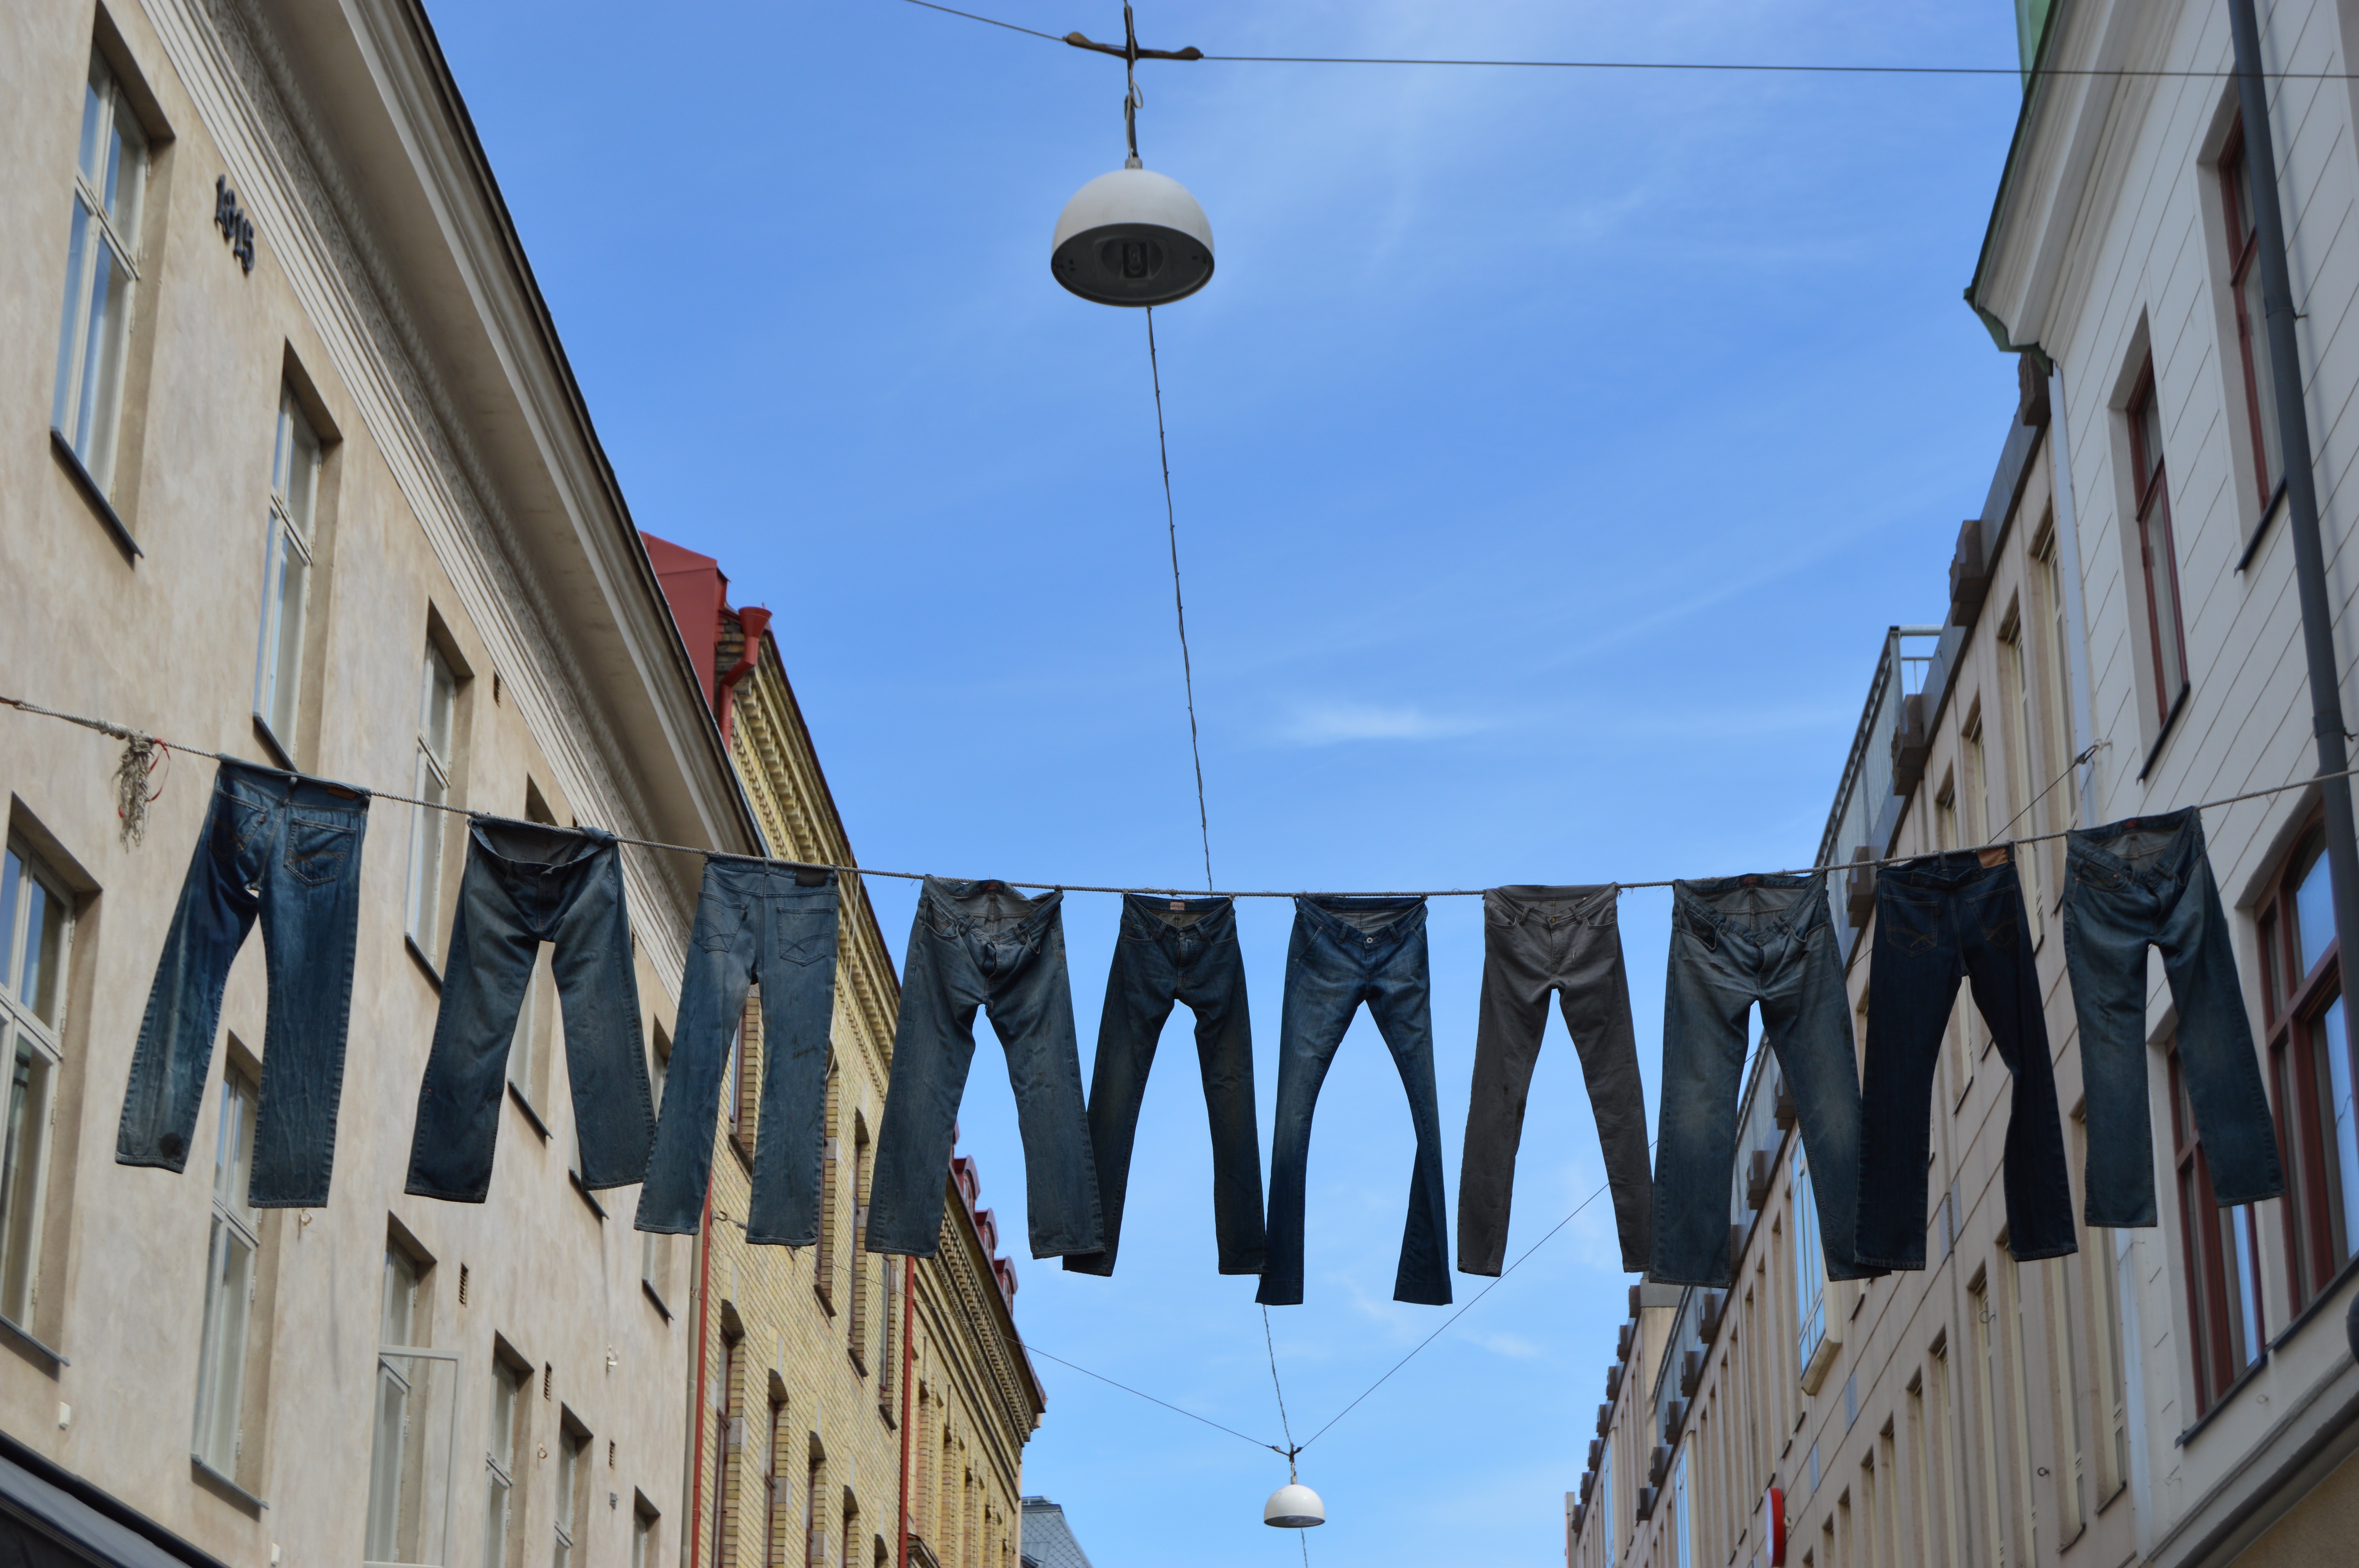
architecture, travel, vehicle, mast, color, facade, blue, tourism, pants, gothenburg, urban area, two thousand and thirteen